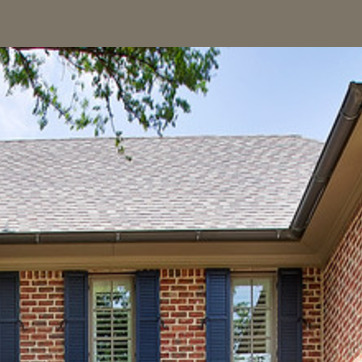
Material: other